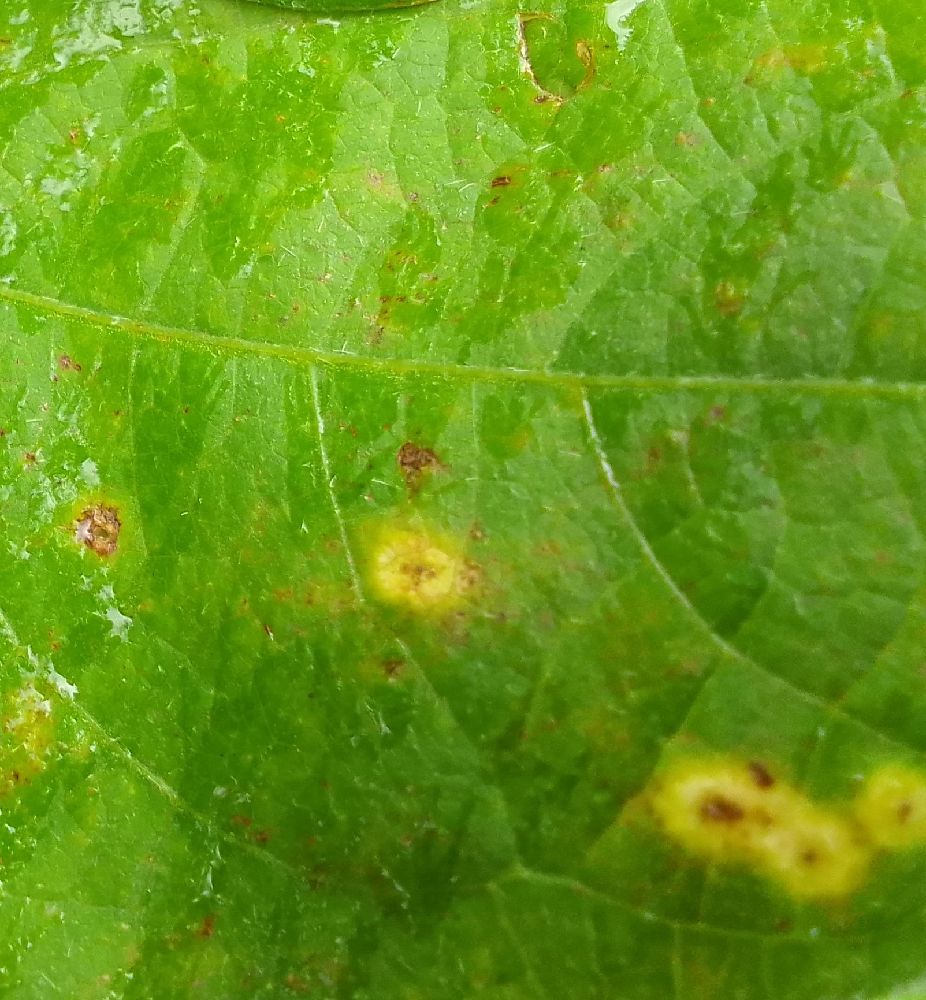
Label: rust